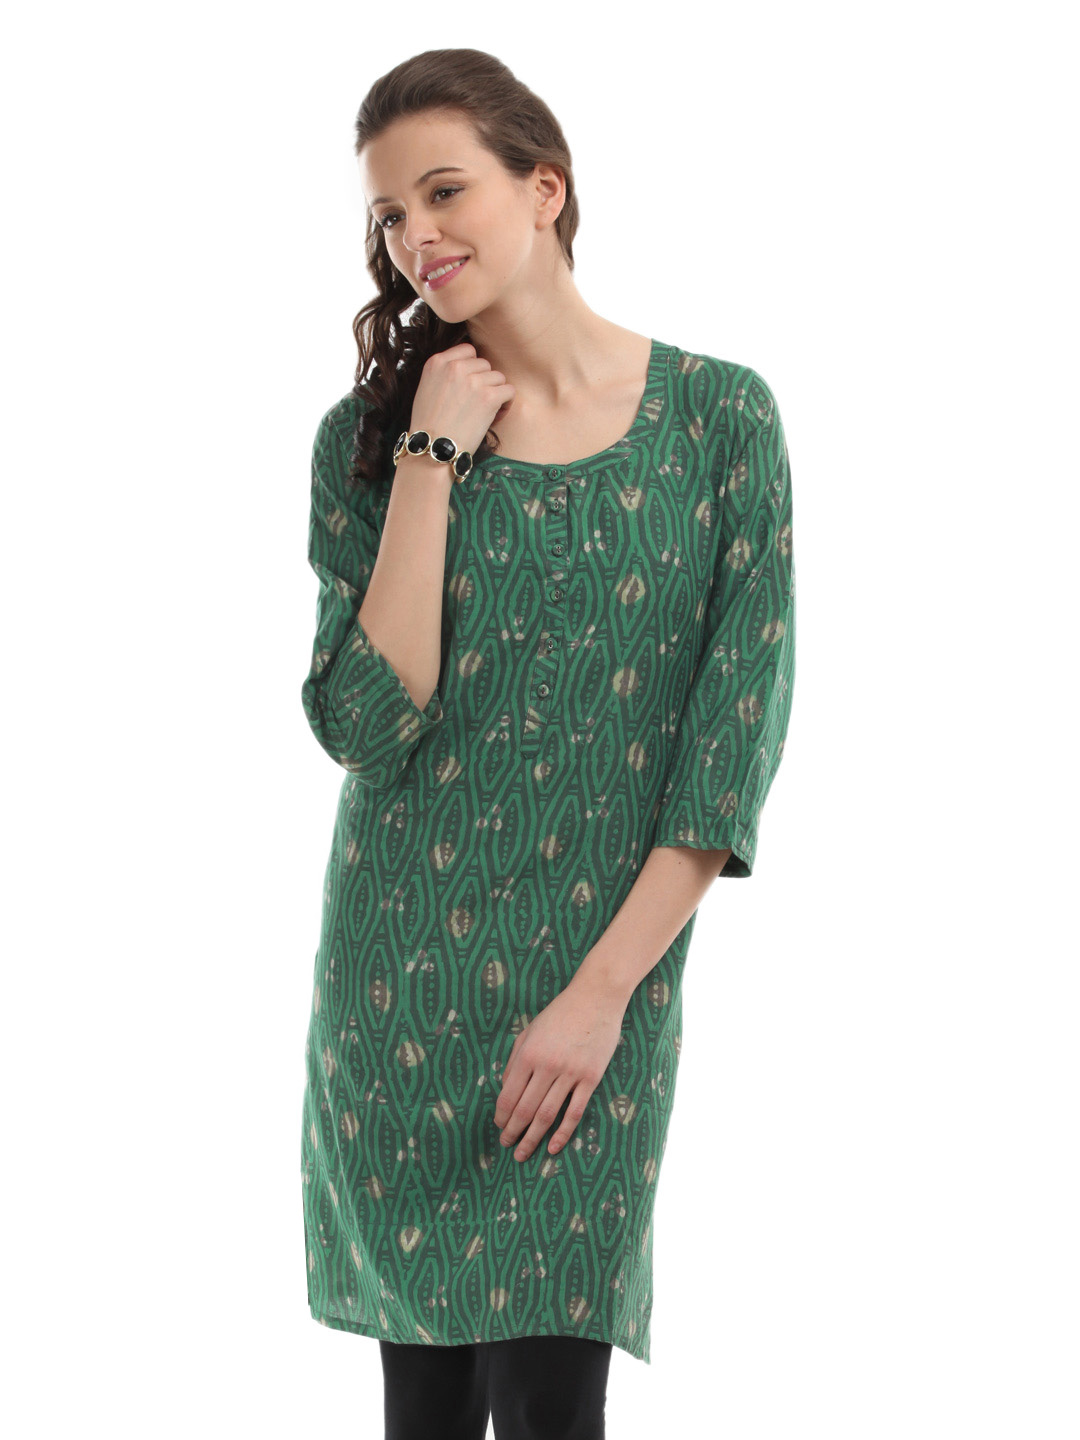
Fabindia Women Maheshwari Green Printed Kurta
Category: Apparel / Topwear / Kurtas
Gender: Women
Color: Green
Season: Fall 2012
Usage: Ethnic